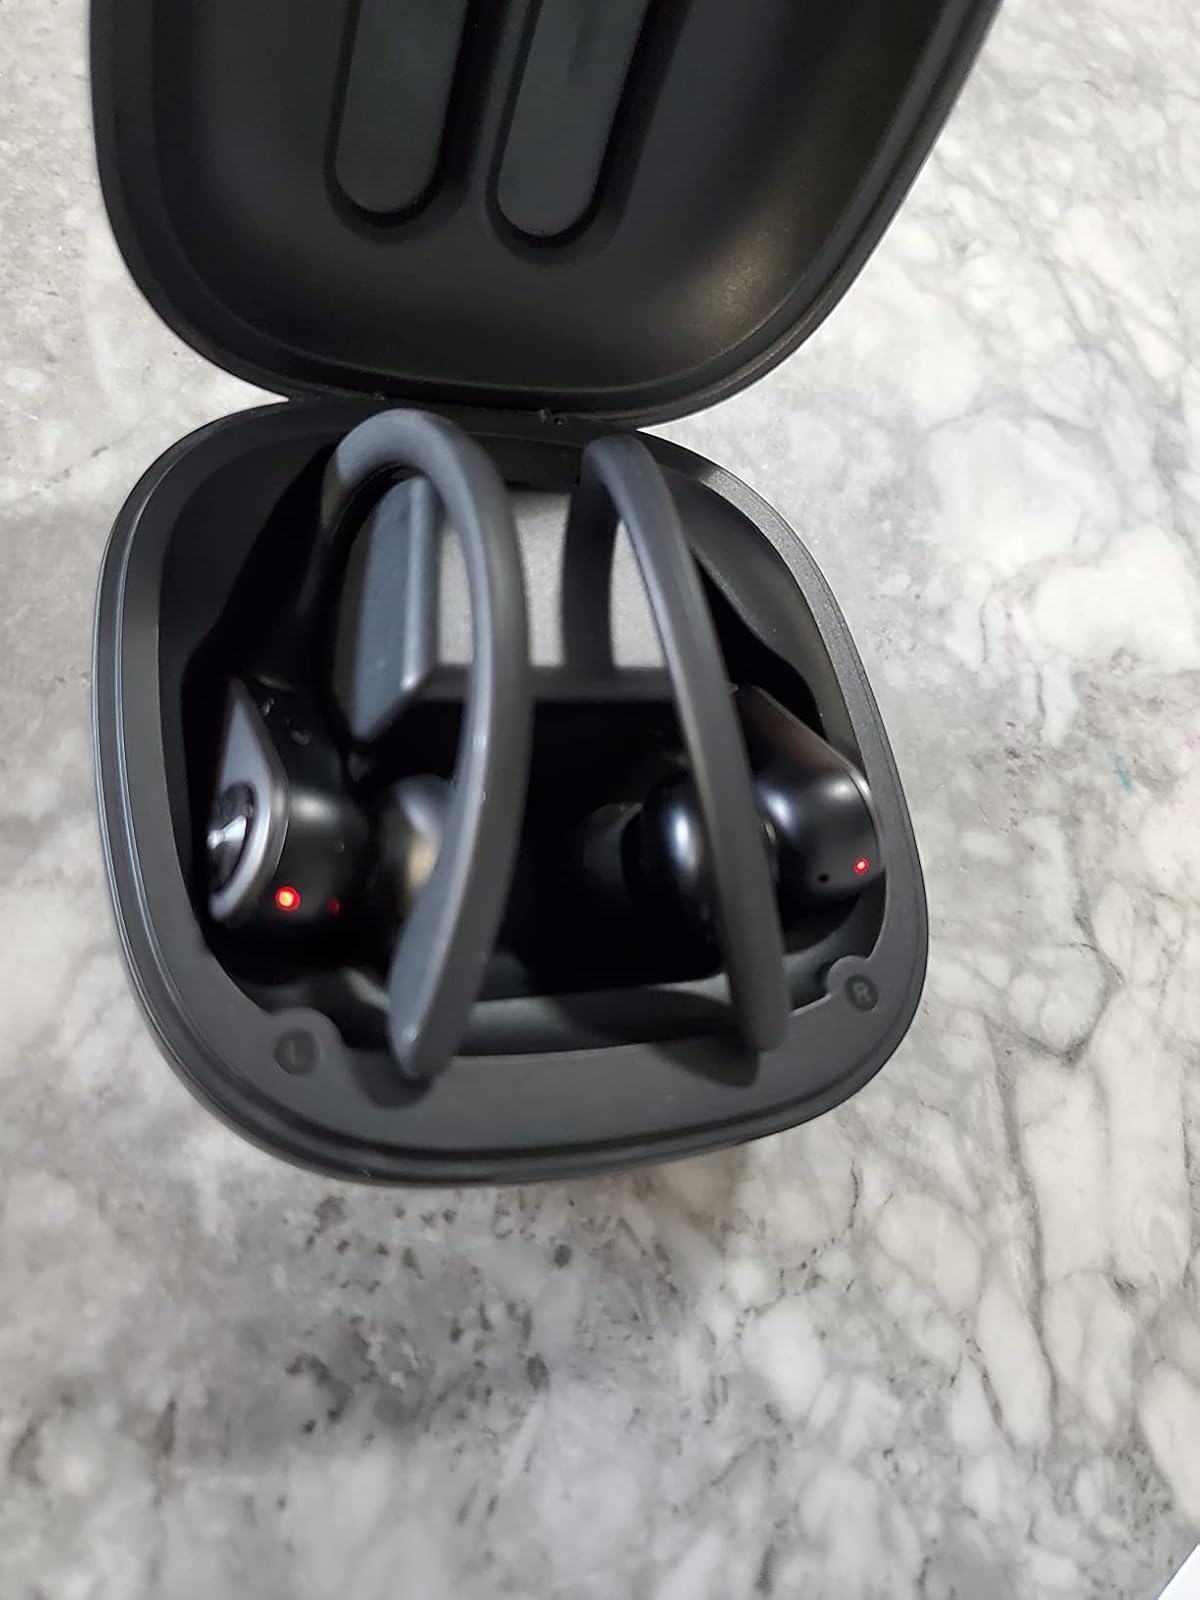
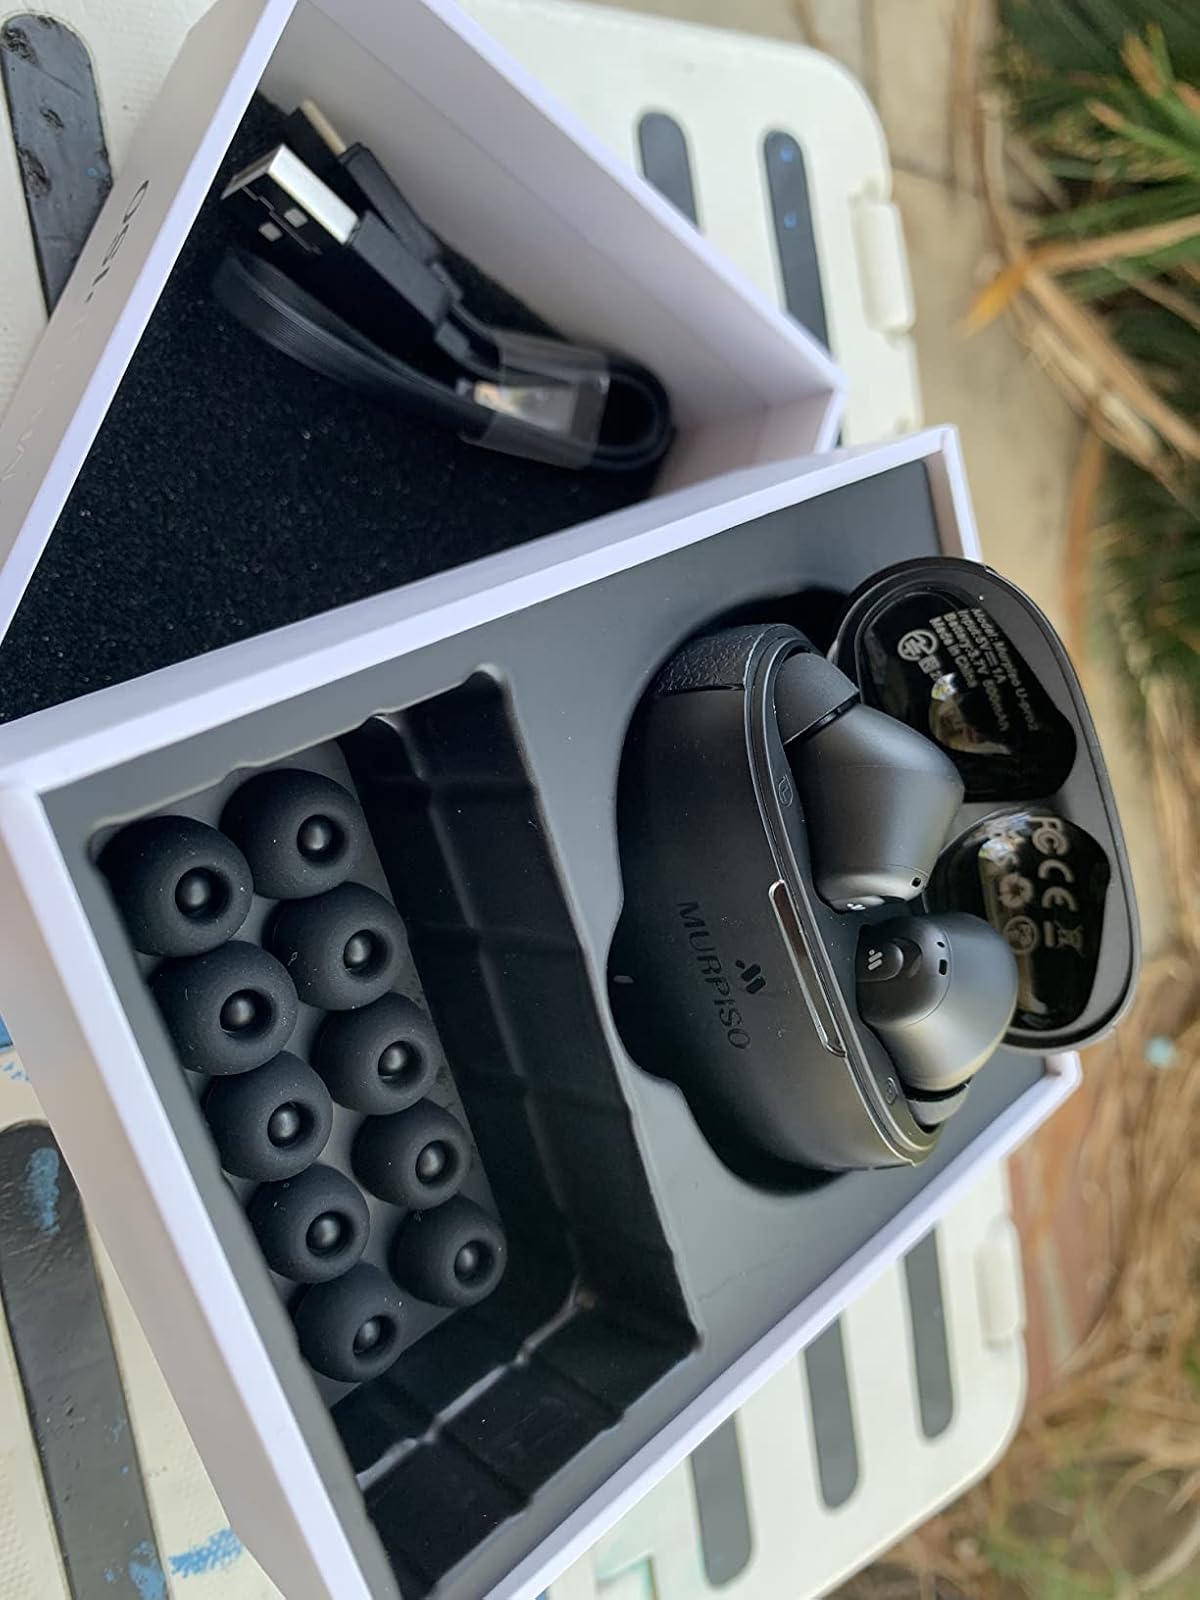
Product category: earbuds
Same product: no